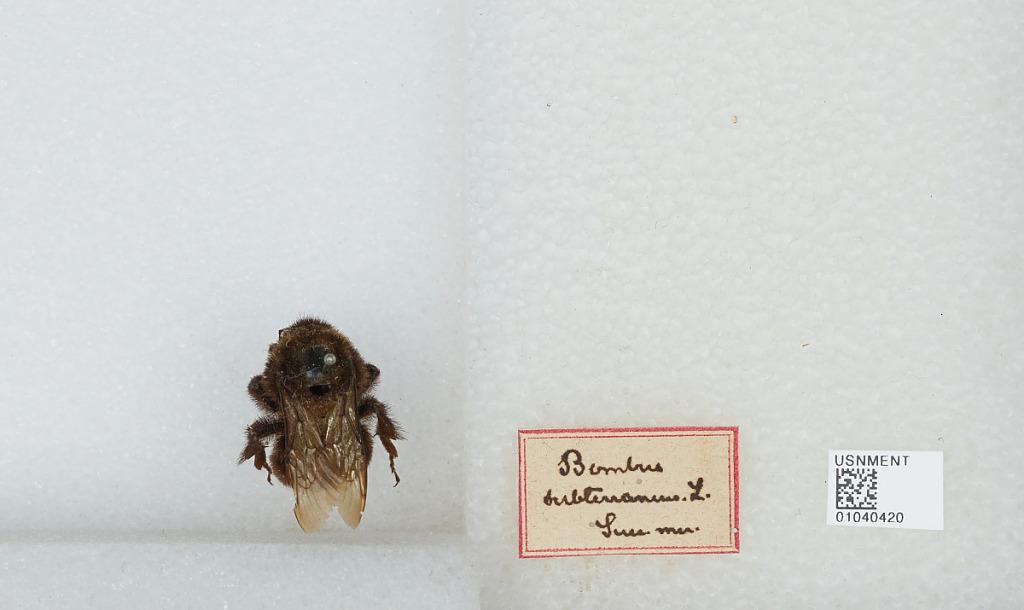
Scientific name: Bombus (Subterraneobombus) subterraneus (Linnaeus)